Brolle

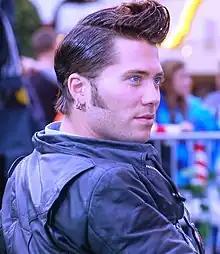
Brolle in 2008

Brolle (born Kjell Junior Wallmark, November 10, 1981), is a Swedish singer and musician who was discovered in the Kanal 5 series "Popstars" in 2001.